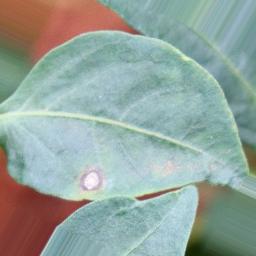
Label: cercospora